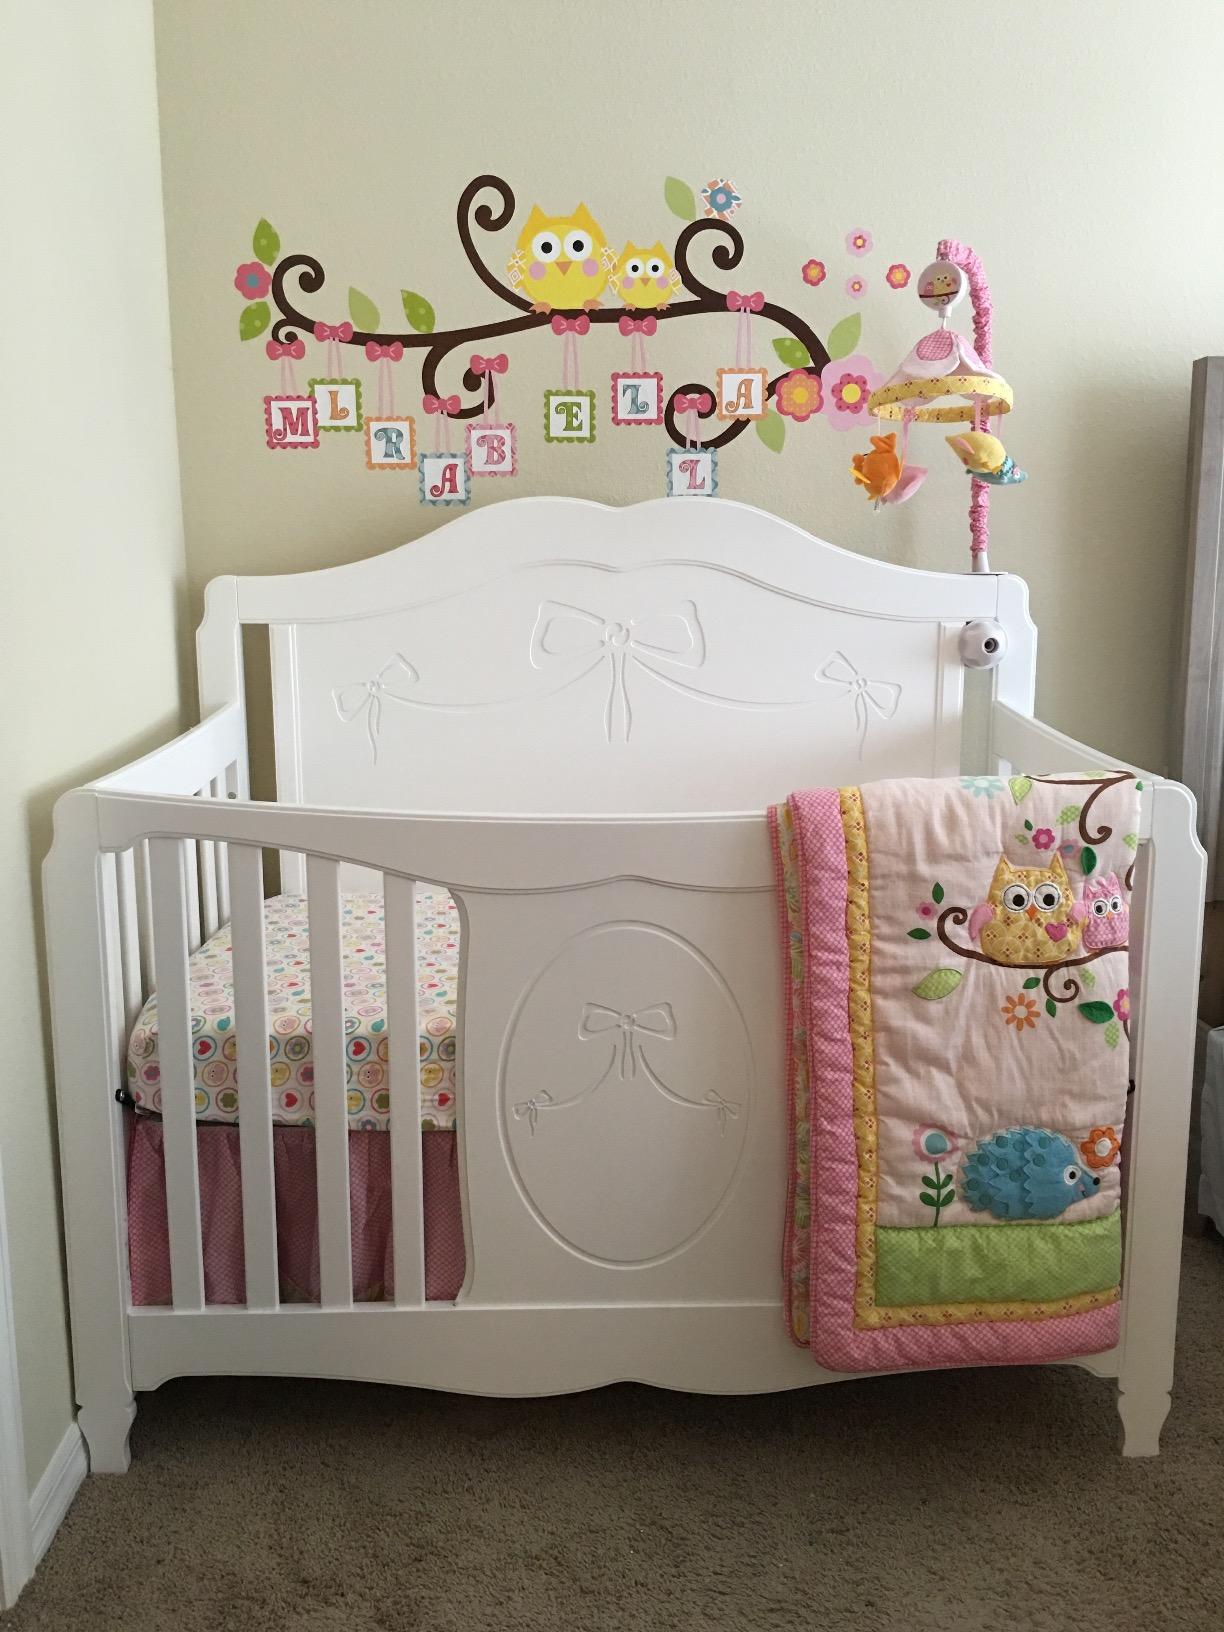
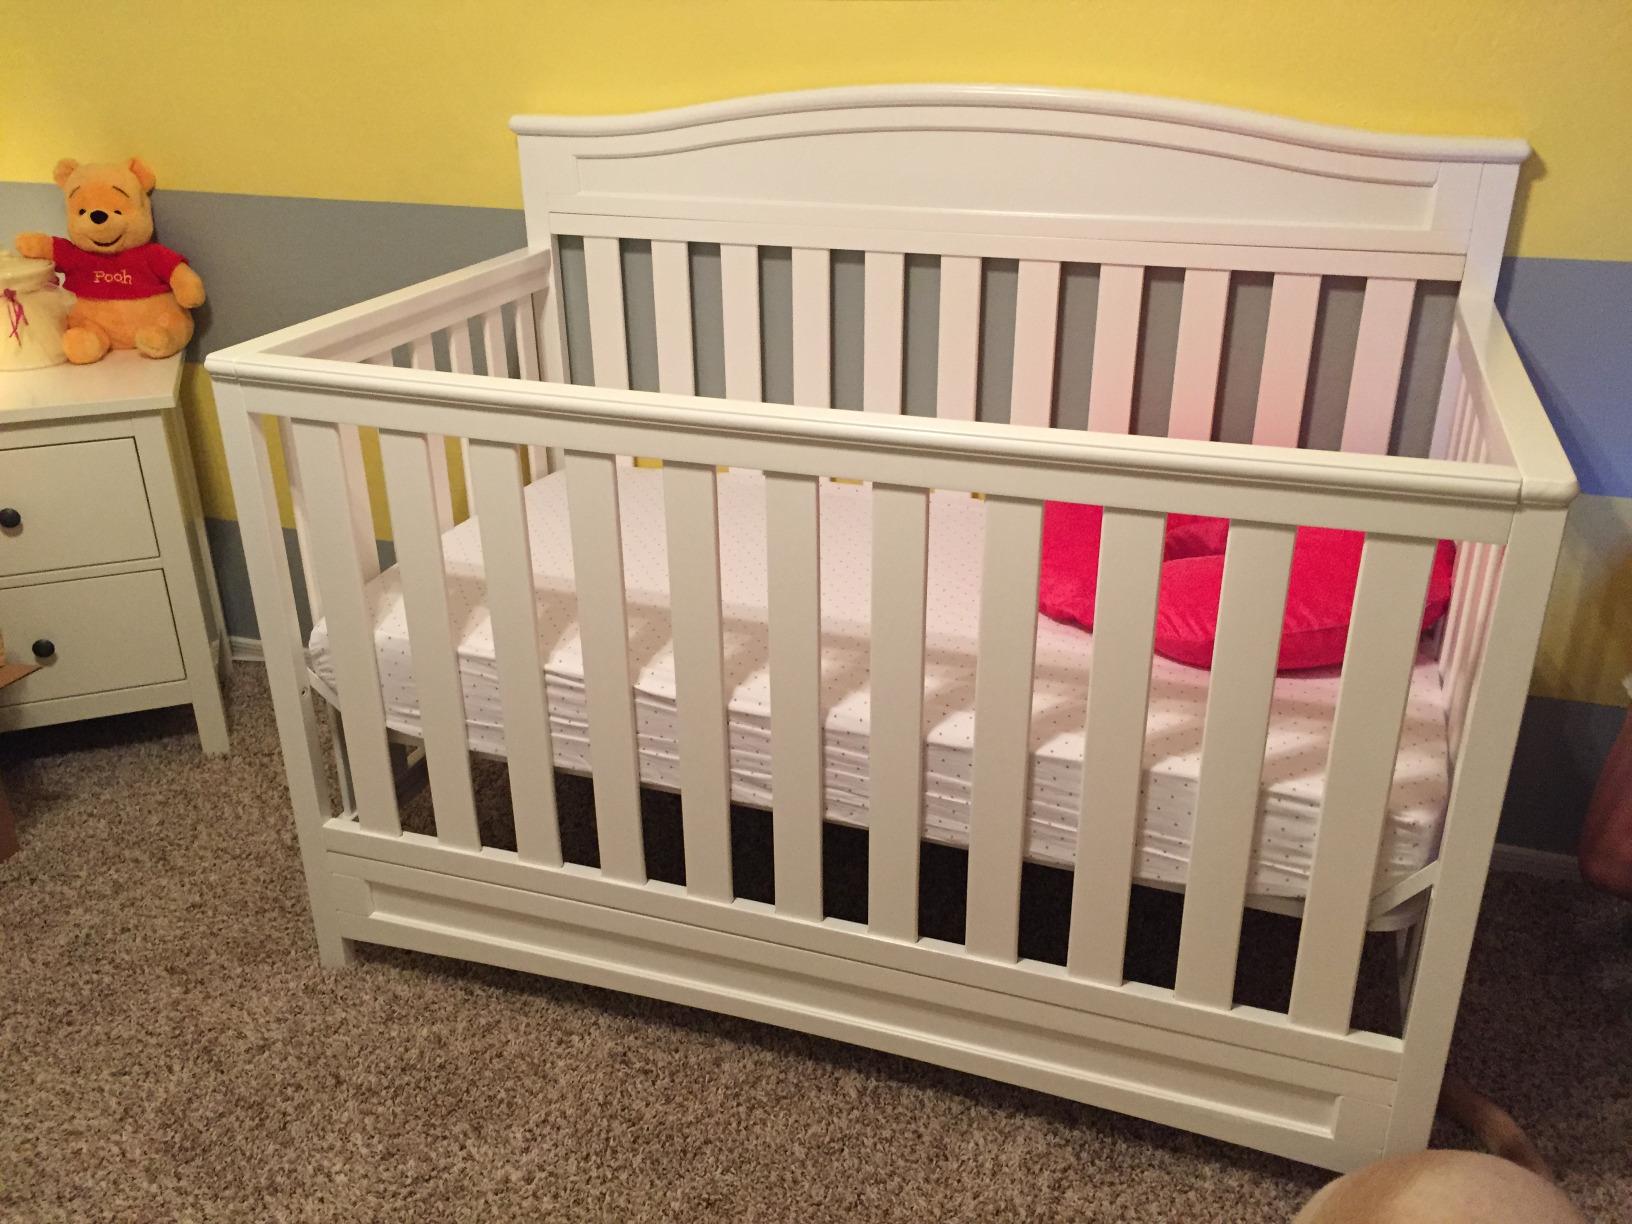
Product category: products_crib
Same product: no